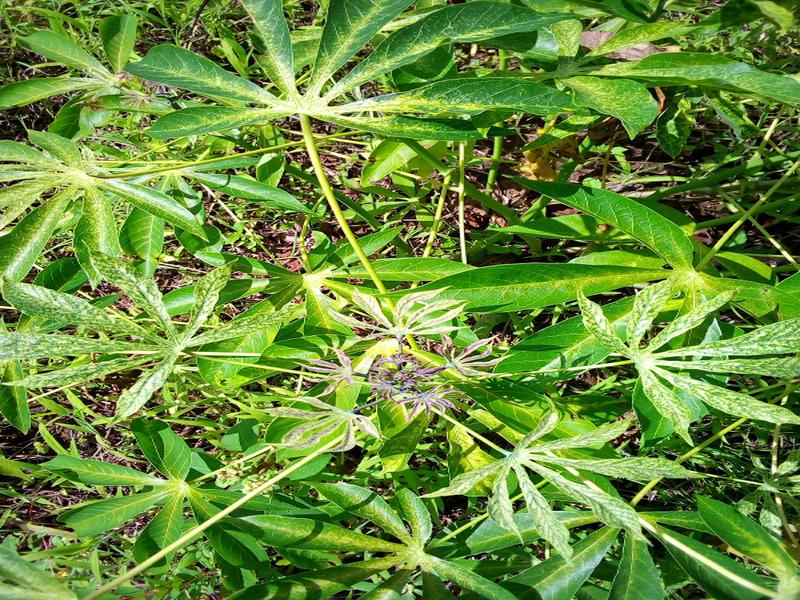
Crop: cassava
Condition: green_mottle